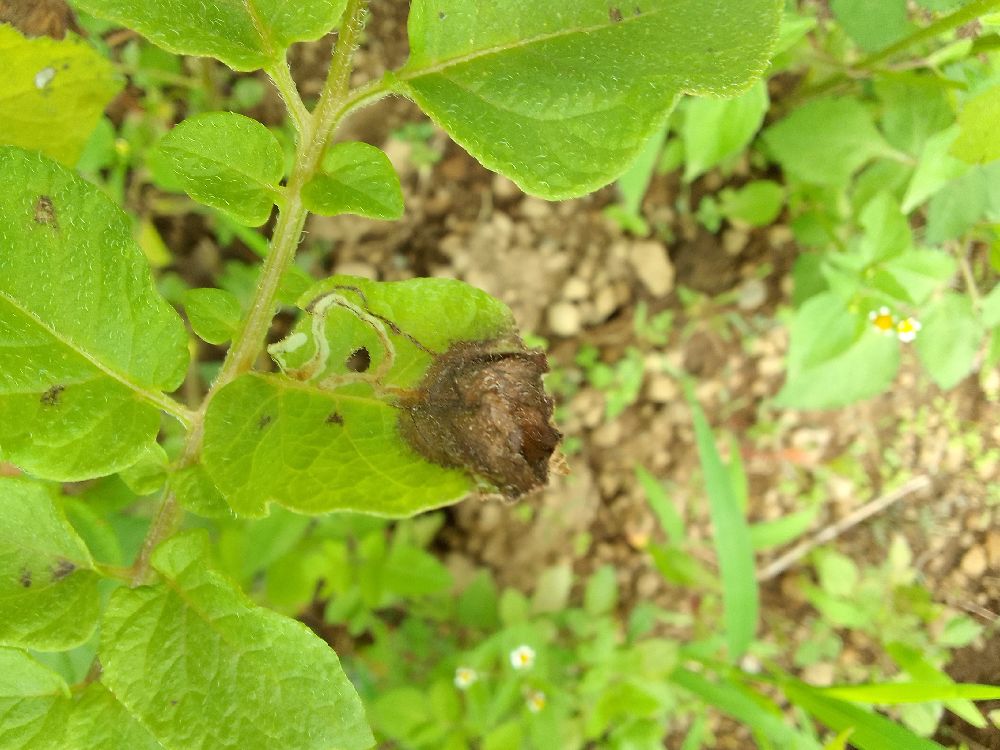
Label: Late blight